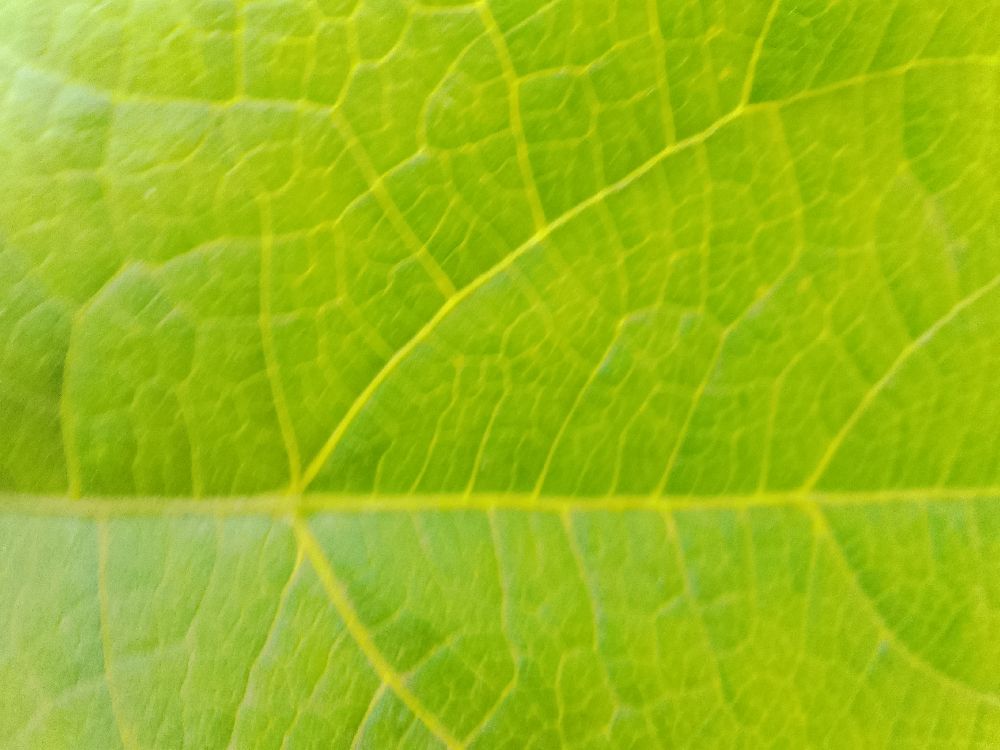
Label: healthy